Peter Padfield

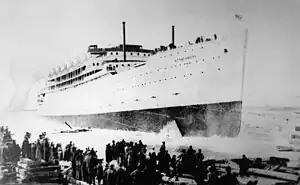
"Strathmore", Padfield's last P&O ship

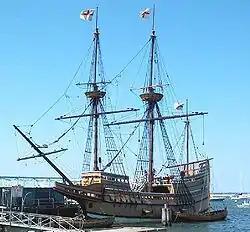
"Mayflower II", in which Padfield shipped in 1957

Born on 3 April 1932 in Calcutta, in the Bengal Presidency of British India, Padfield attended a boarding school for boys, Christ's Hospital, then trained for a naval career as a Royal Naval Reserve cadet on HMS "Worcester". He then became a navigating officer with the P&O shipping company. In 1957 he was paid off from P&O's London to Australia ocean liner "Strathmore", after being accepted as one of the crew of "Mayflower II", a replica of the original "Mayflower", and sailed in her on her maiden voyage from Plymouth, Devon, to New York City. On leaving a junior officer's life with P&O, Padfield later commented that "Cargo boats, public schools, and prisons have a great deal in common". After New York, he returned to sea in the Pacific, including a visit to Guadalcanal in the Solomon Islands, where he panned for gold, then wrote "The Sea is a Magic Carpet", published as a book in 1959, an account of his adventures.